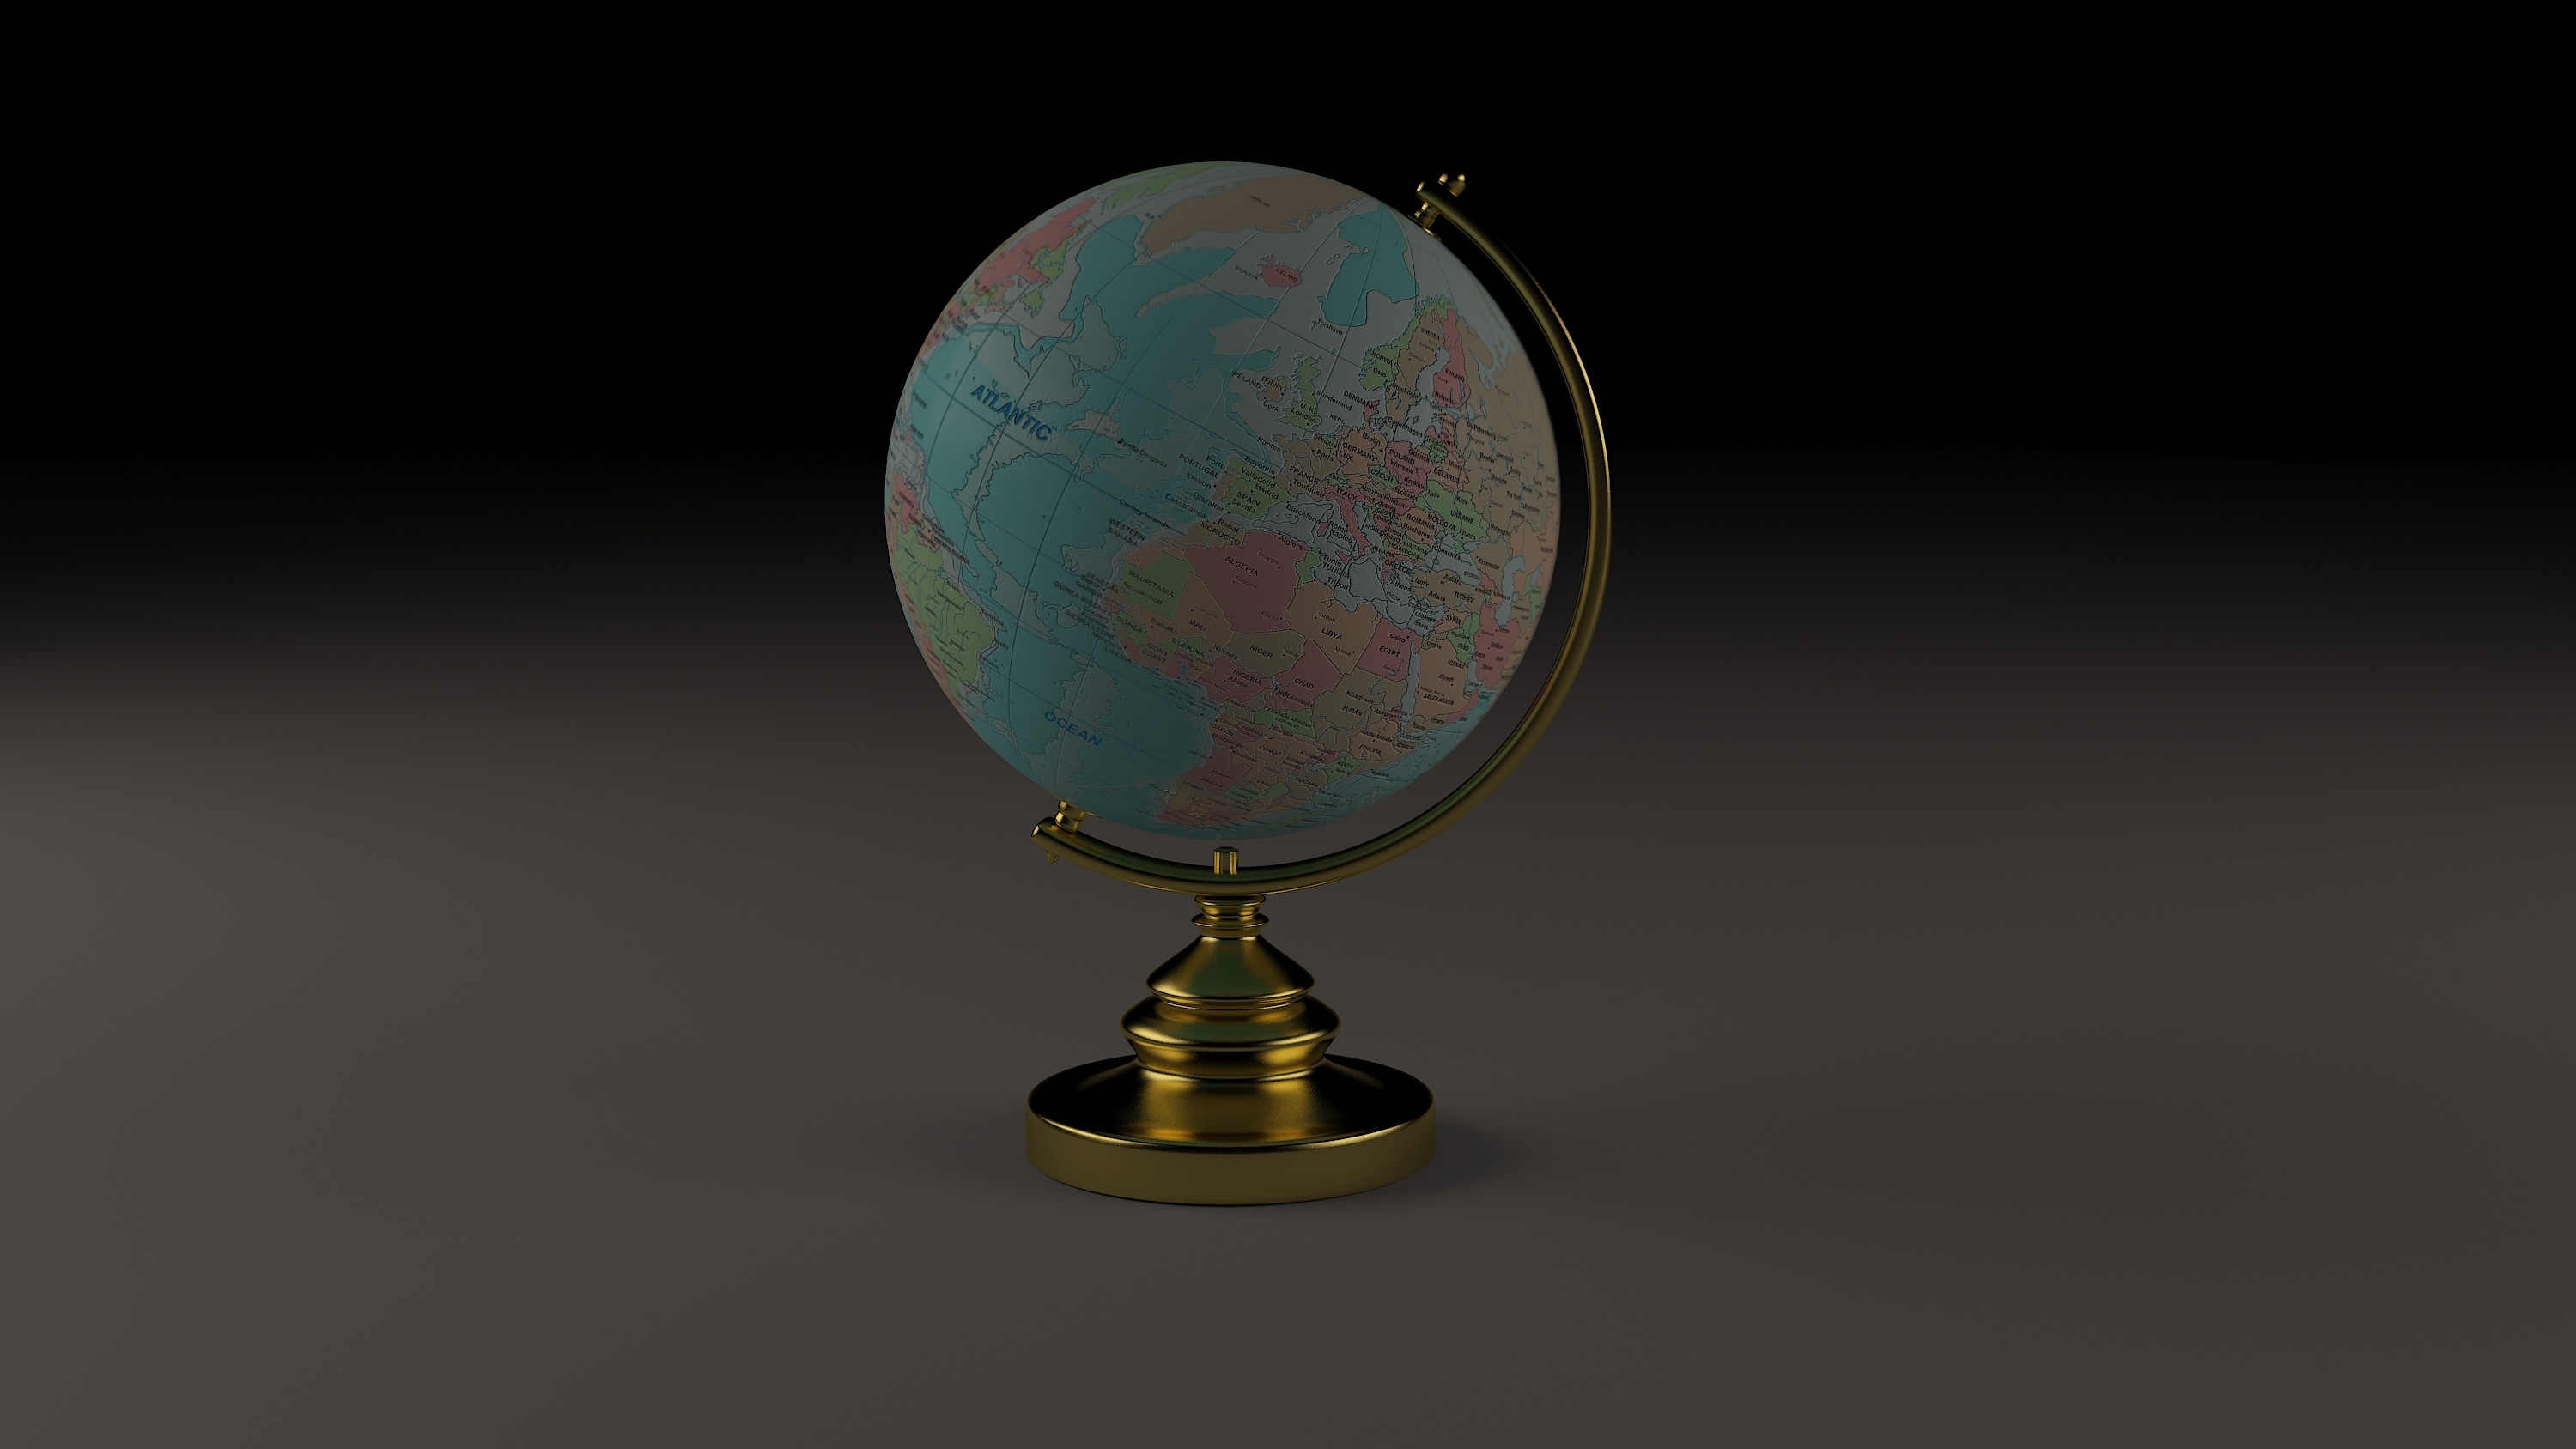
lighting, circle, globe, sphere